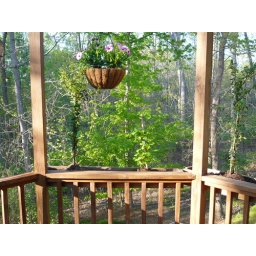
Hanging basket and 3 vine type plants in box